Andrés Mosquera (footballer, born 1991)

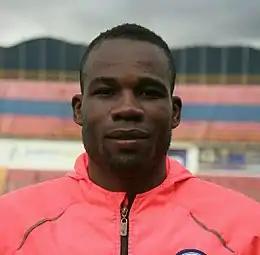
Mosquera in 2017

Andrés Felipe Mosquera Marmolejo (born 10 September 1991) is a Colombian professional footballer who plays as a goalkeeper for Categoría Primera A club Independiente Santa Fe, and the Colombia national team.